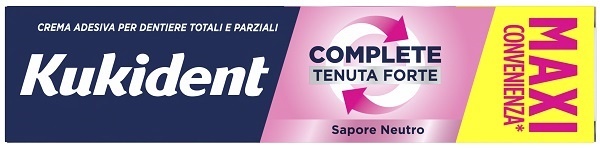
Kukident complete neutro 70g
Brand: Kukident
Category: Health & Beauty > Personal Care > Oral Care > Denture Adhesives